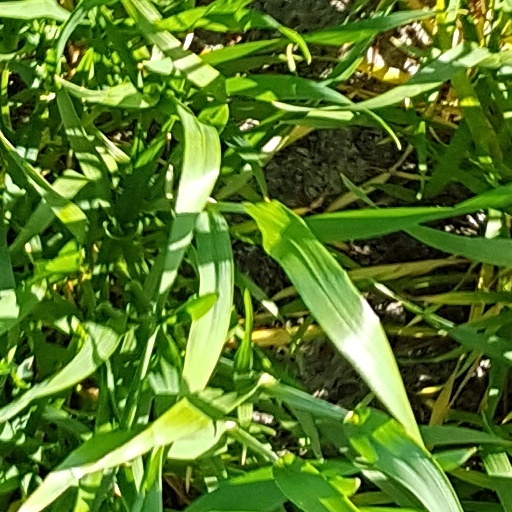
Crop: wheat